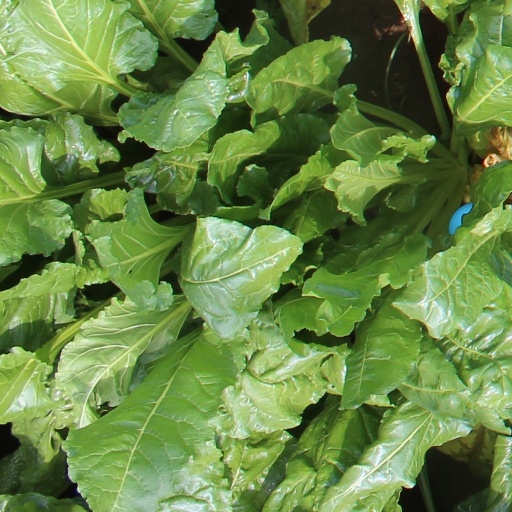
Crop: sugar beet